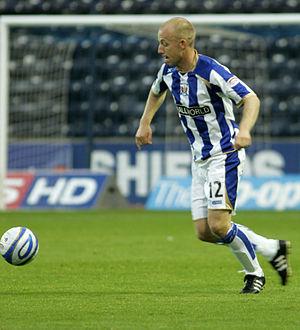
Gavin Skelton est un footballeur anglais né le 27 mars 1981 à Carlisle.